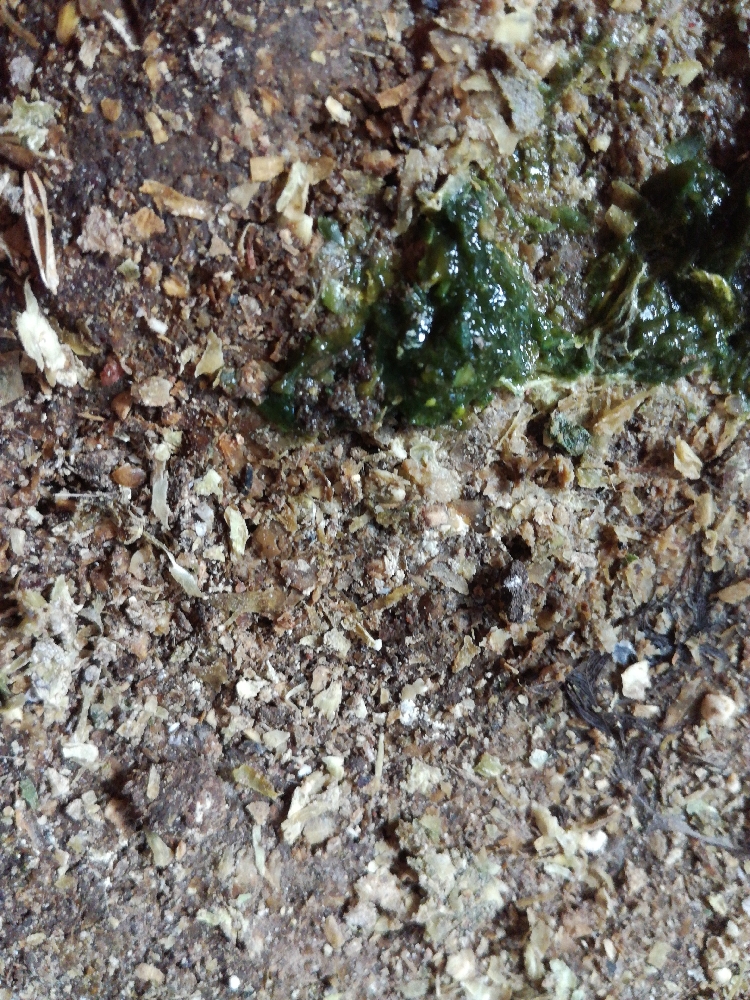
PCR-confirmed diagnosis: Newcastle disease